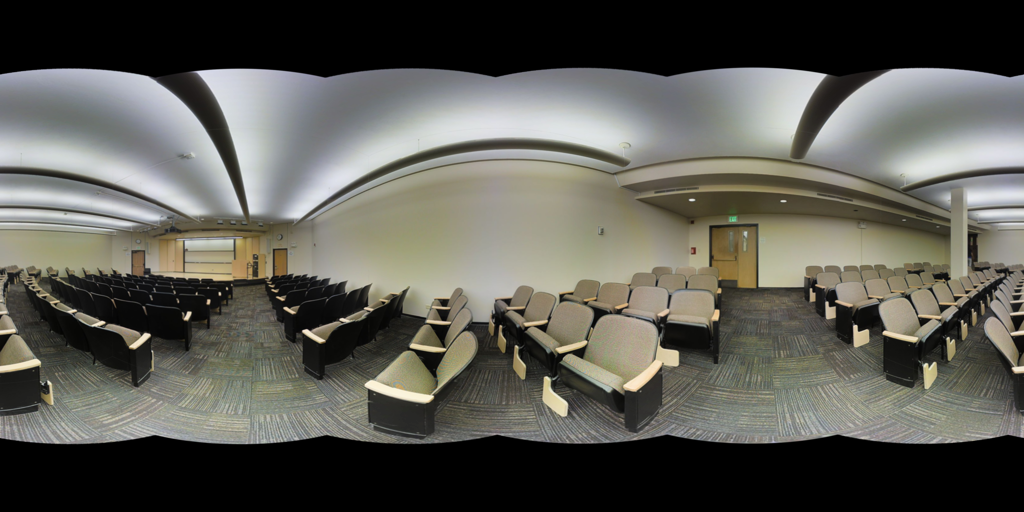
Referred object: the exit door with the green exit sign

Referred object: the front-row chair opposite the podium